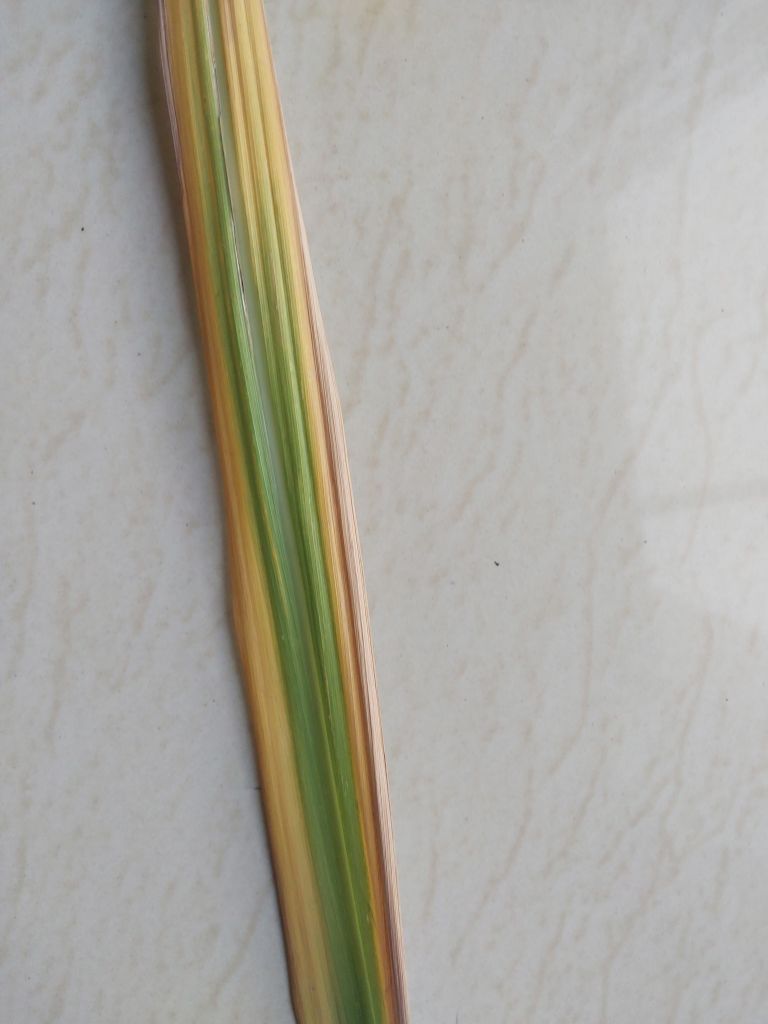
Label: Yellow Leaf